History of theatre

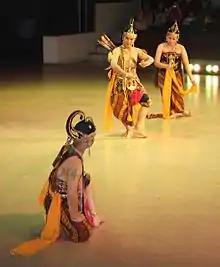
Wayang Wong theatre performance near Prambanan temple complex

After the great popularity of the British Edwardian musical comedies, the American musical theatre came to dominate the musical stage, beginning with the Princess Theatre musicals, followed by the works of the Gershwin brothers, Cole Porter, Jerome Kern, Rodgers and Hart, and later Rodgers and Hammerstein. Experimentalism at the end of the century brings new frontiers of theatrical art, delivered in Italy to new companies such as the Magazzini Criminali, the Krypton and Socìetas Raffaello Sanzio, but also companies that frequent a more classic theatre such as the company of the Teatro dell'Elfo by Gabriele Salvatores. The Italian theatre of the end of the century also made use of the work of the author-actor Paolo Poli. Vittorio Gassman, Giorgio Albertazzi and Enrico Maria Salerno are to be remembered among the great word actors of the 20th century. In the theatre field, important monologists such as Marco Paolini and Ascanio Celestini have recently established themselves, authors of a narrative theatre based on in-depth research work.